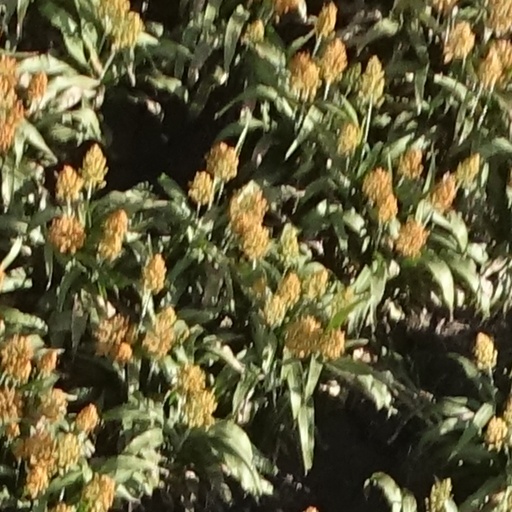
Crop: sorghum